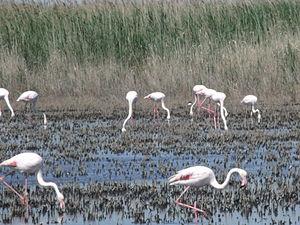
Flamants roses sur les rives de l'étang de Vaccarès, en Camargue
L’étang de Vaccarès, situé dans la Réserve naturelle nationale de Camargue et plus vaste étang de la Camargue, dans le delta du Rhône, s'étend sur 6 500 hectares. Son nom aurait pour origine les très nombreuses vaches sauvages qui paissaient en manade sur ses bords. Il est situé sur la commune des Saintes-Maries-de-la-Mer.